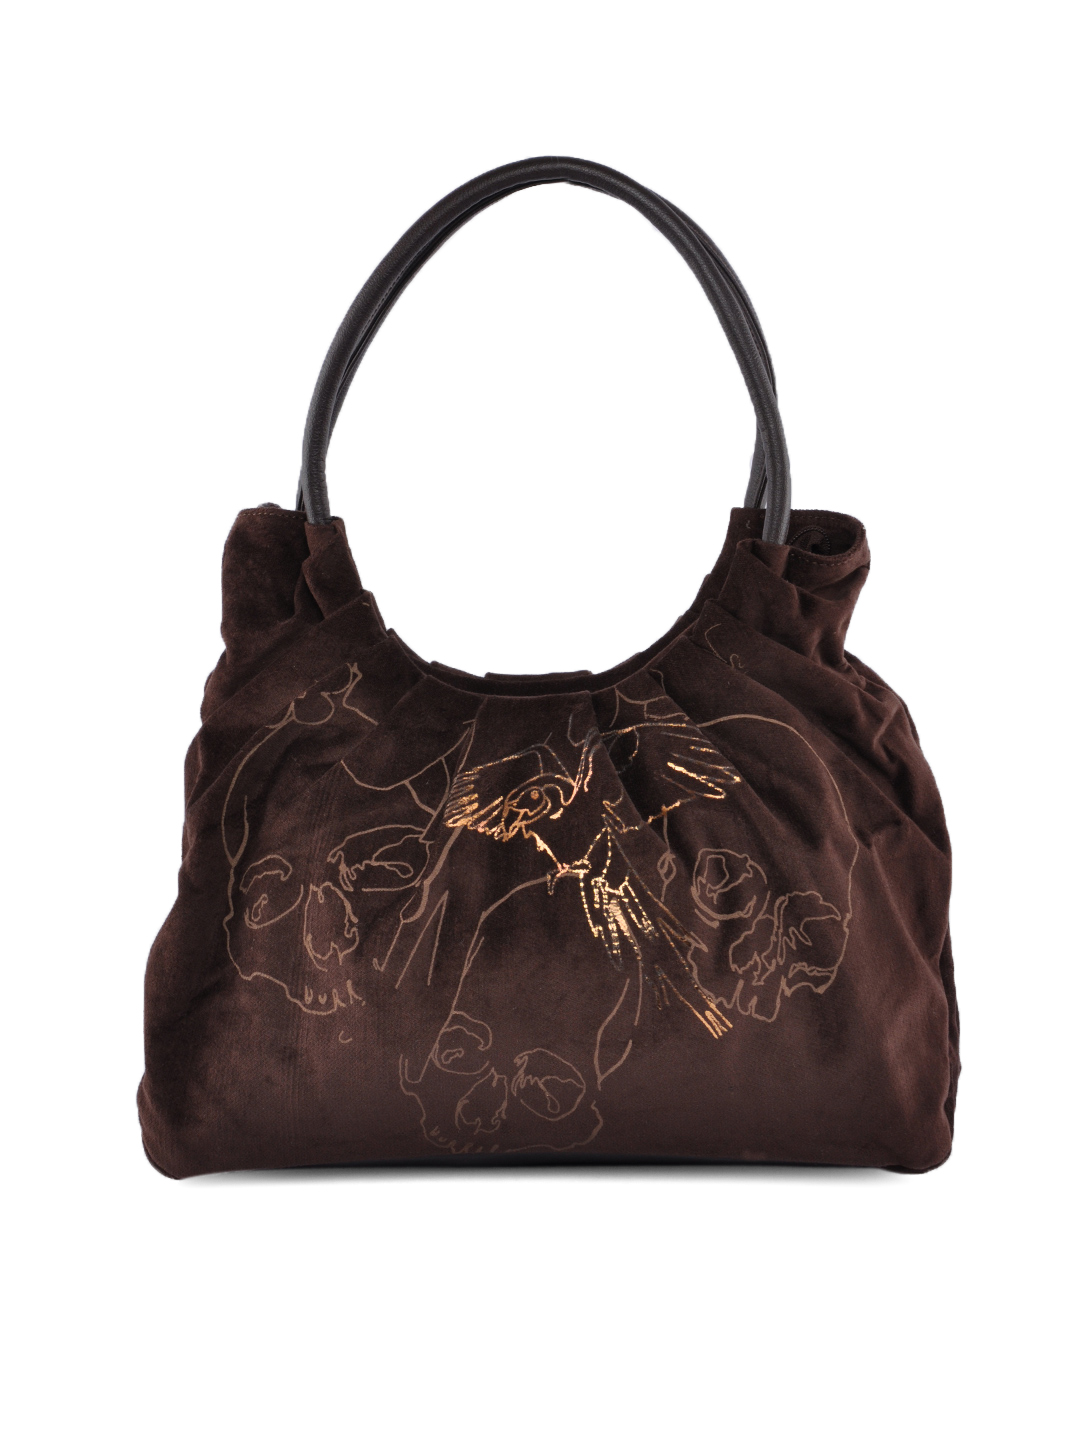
Baggit Women Brown Curls Hoor Handbag
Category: Accessories / Bags / Handbags
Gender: Women
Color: Brown
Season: Winter 2015
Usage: Casual